Dennis Lennon

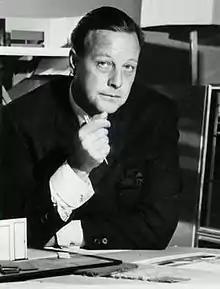

John Dennis Lennon (23 June 1918 – 16 April 1991) was a British architect, interior designer, and furniture designer. He was responsible for the interior design of the "Queen Elizabeth 2" and of 190-192 Sloane Street, London.